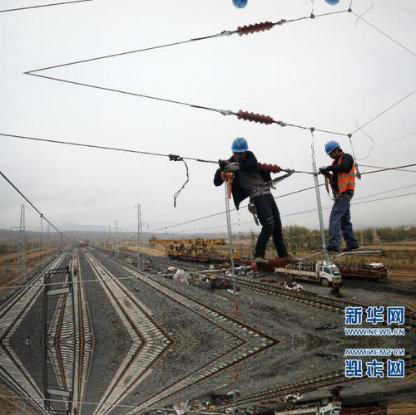
Objects in the image:
label: helmet
label: helmet
label: helmet
label: helmet